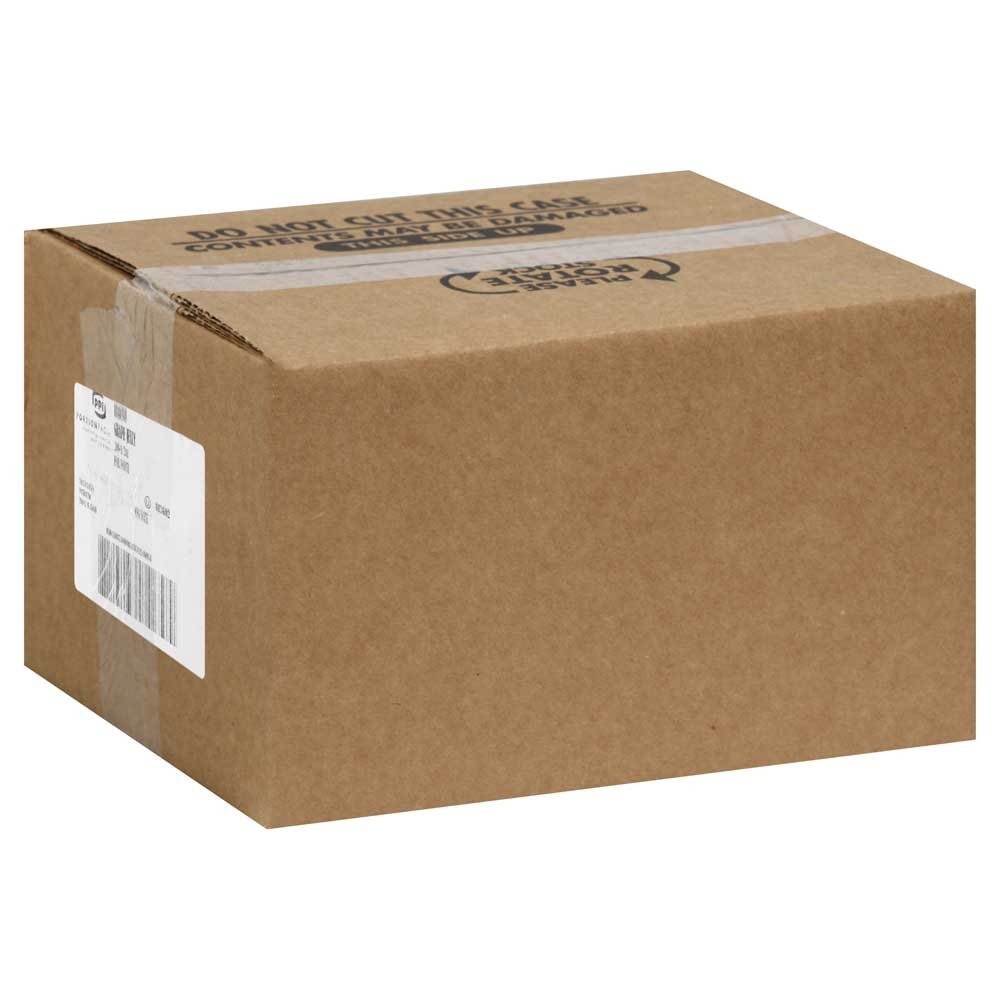
Item Name: Jelly Grape - Foil Pouch -- 200 Count .5 Ounce
Value: 200.0
Unit: Count

Price: 33.8